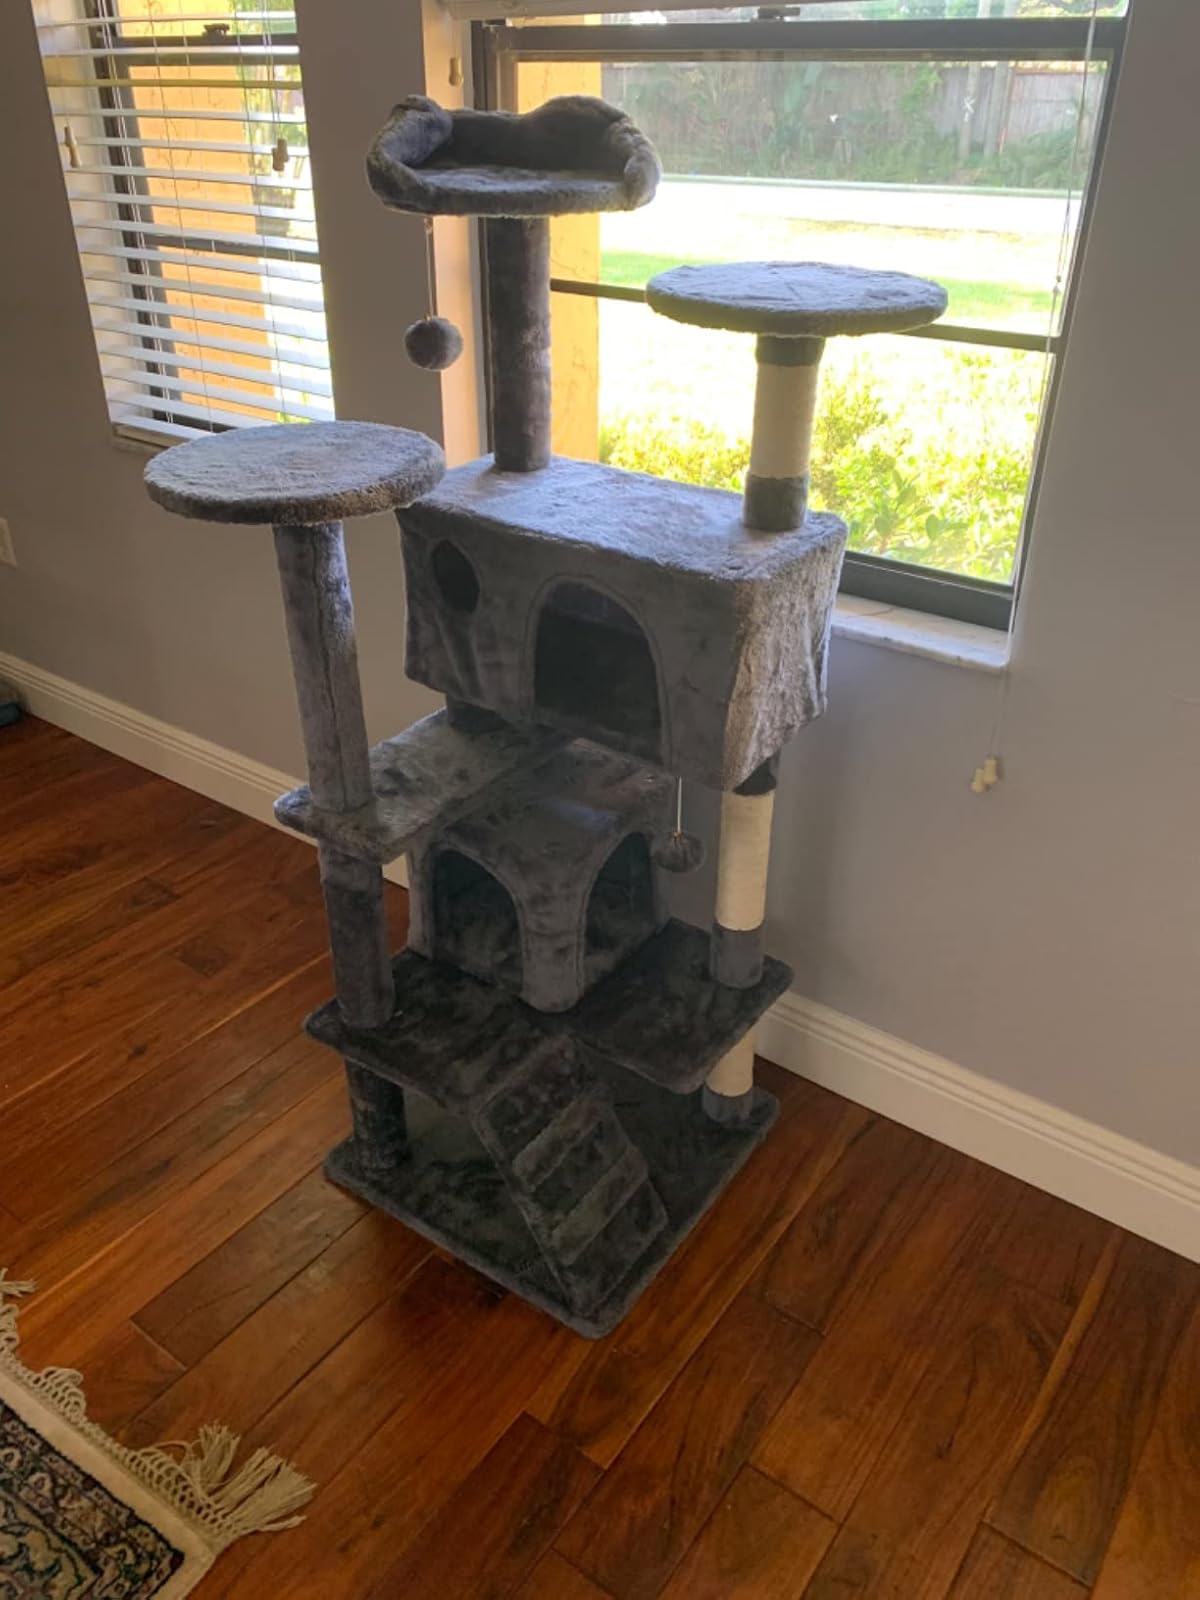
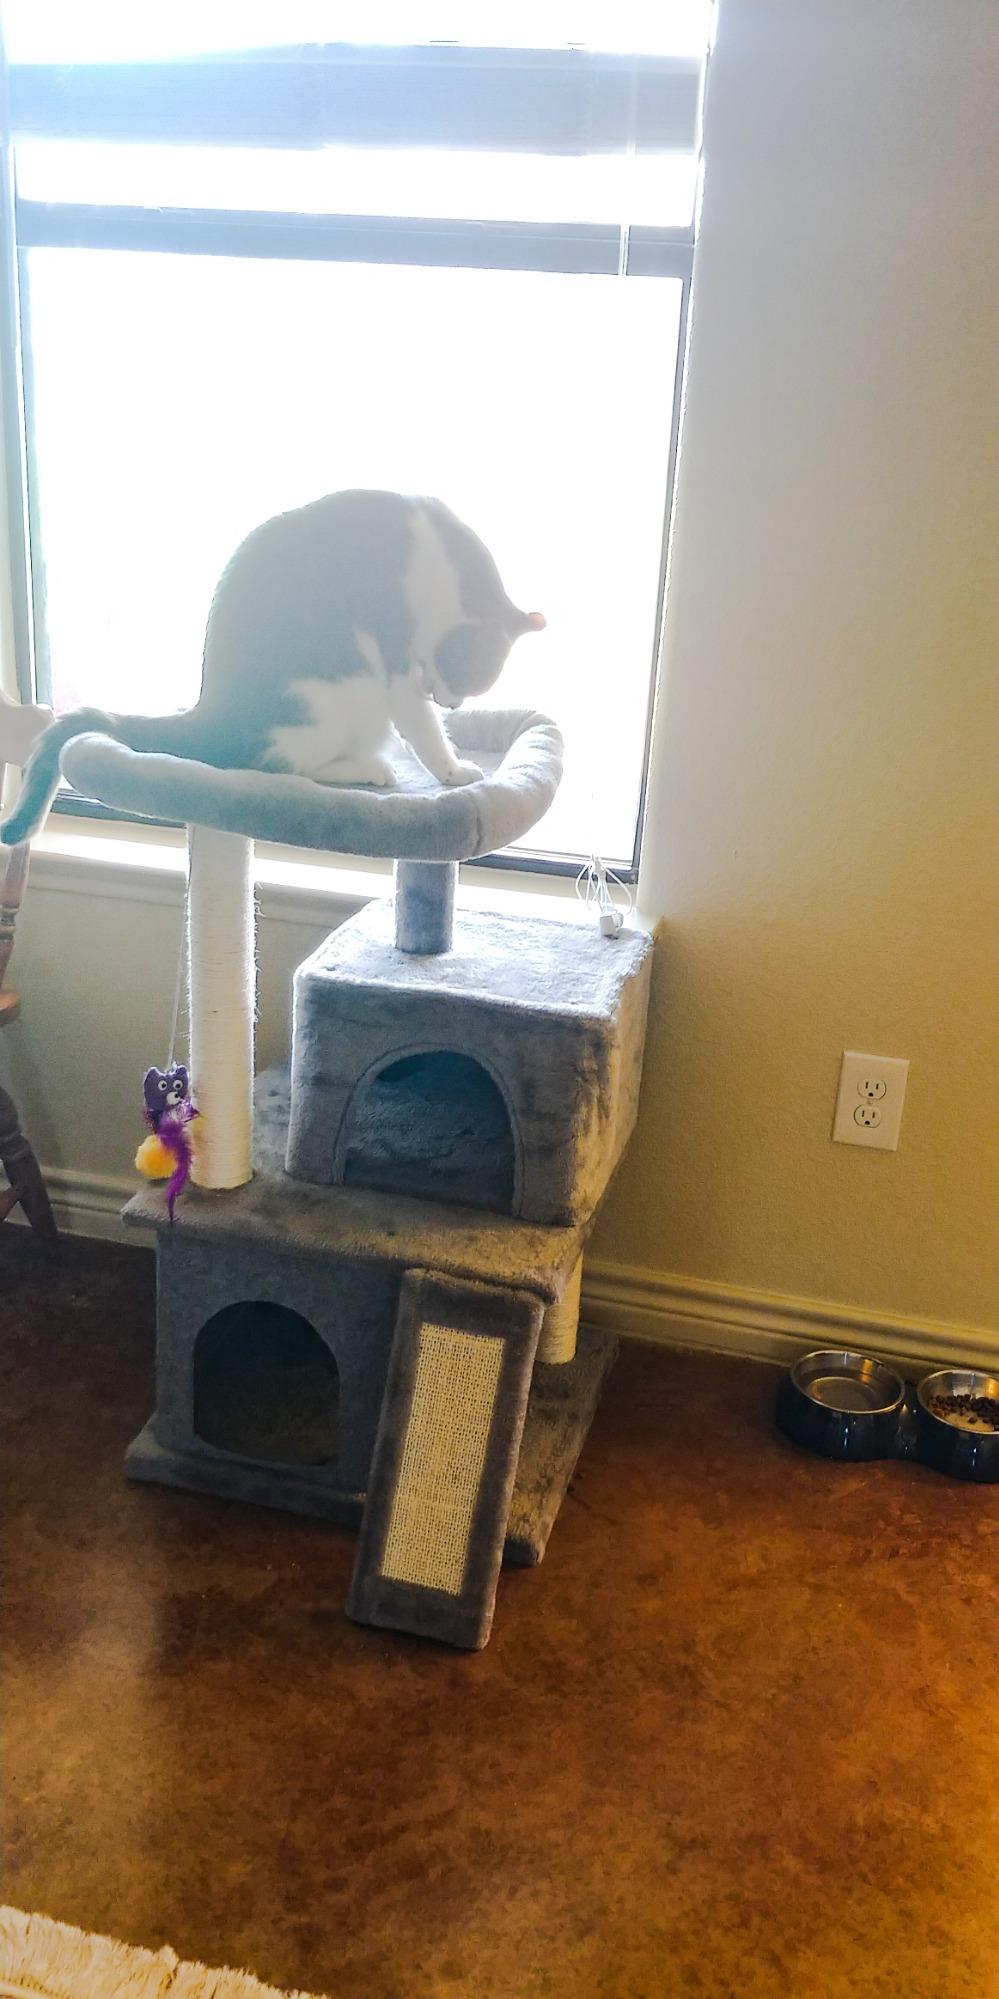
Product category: items_cat tree
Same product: no